Pinery Provincial Park

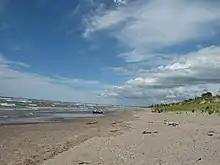
Dunes Beach in the Pinery along Lake Huron

Riverside campground is located beside the Old Ausable Channel. It is the largest of the Pinery campgrounds. This campground is open all year round. There are a large number of electrical and pull through sites for RVs and motorhomes. Permits are obtained at the park gatehouse. Firewood is available for purchase at the gatehouse and from the Hosts at posted hours.